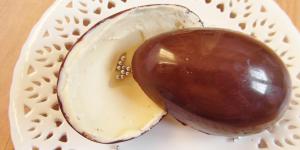
huevo kinder casero